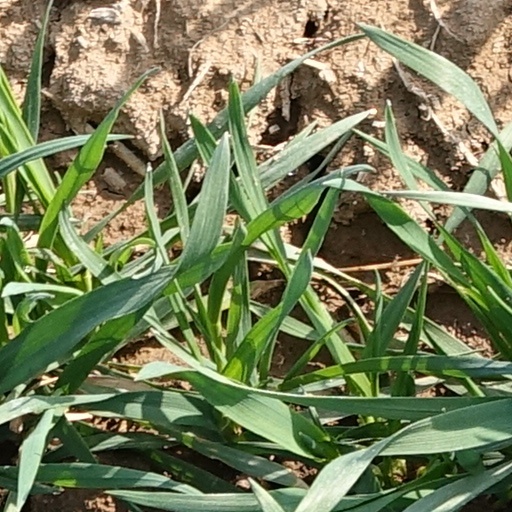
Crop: wheat